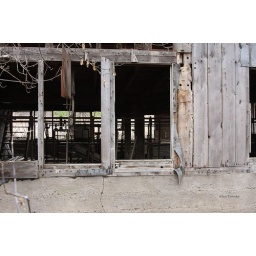
Standing near the west side of the barn in the cow yard.